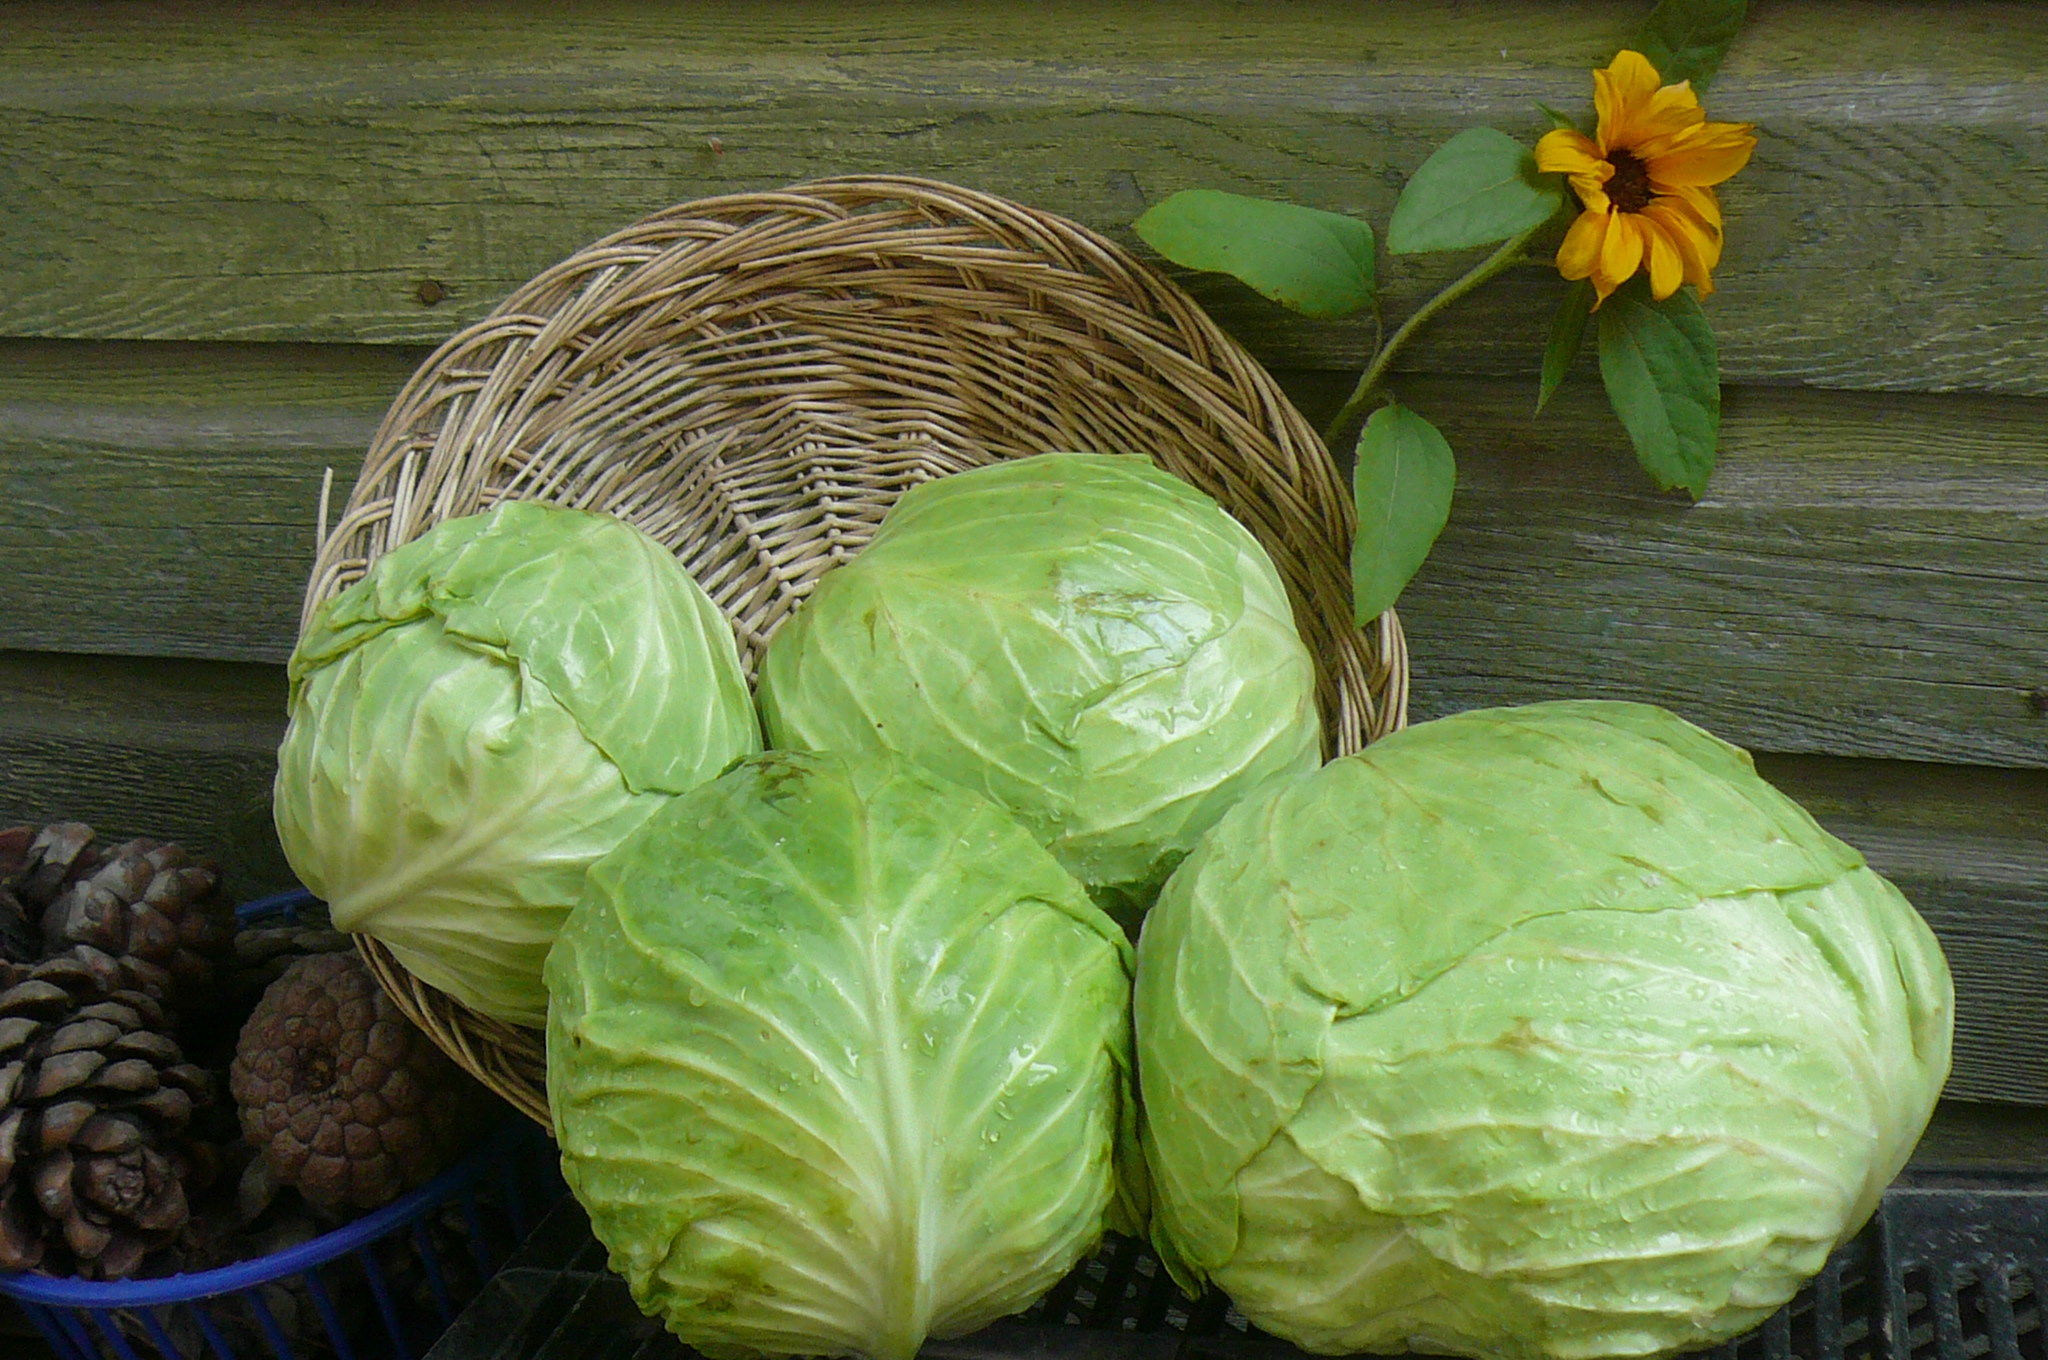
Label: cabbage